Pleomorphism (microbiology)

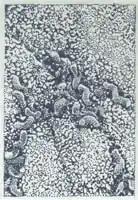
"Helicobacter pylori" in curved rod form

Monomorphic theory, supported by Louis Pasteur, Rudolf Virchow, Ferdinand Cohn, and Robert Koch, emerged to become the dominant paradigm in modern medical science: it is now almost universally accepted that each bacterial cell is derived from a previously existing cell of practically the same size and shape.